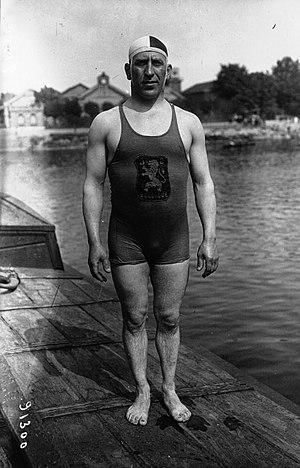
Félicien Courbet, champion de Belgique, photographié à Joinville-le-Pont en 1921.
Félicien Courbet, né le 21 mai 1888 à Ixelles et mort en 1967, est un champion belge de natation et de water-polo.